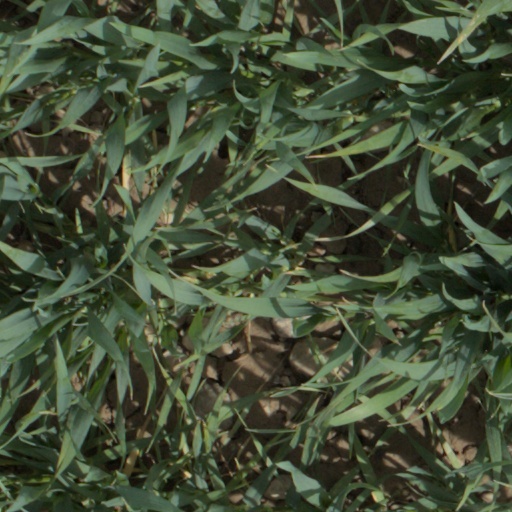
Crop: wheat